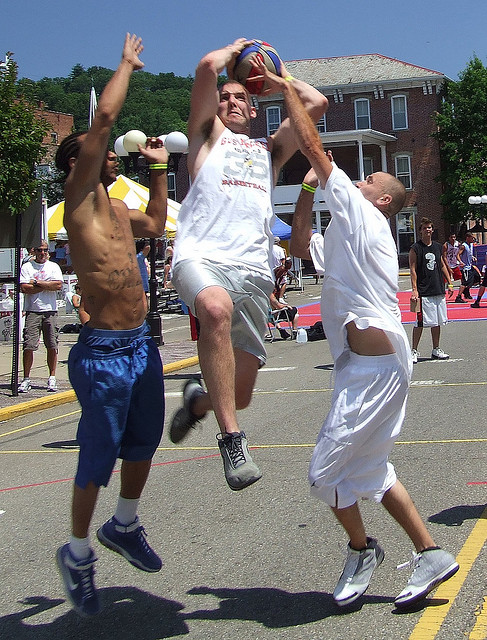
hai người đàn ông đang cố gắng ngăn chặn người đàn ông khác lên rổ